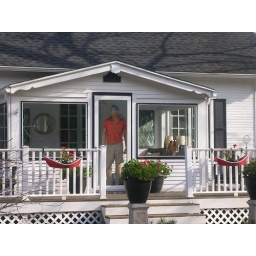
too funny.....this fake guy is just standing in the front door